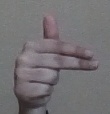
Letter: ghain